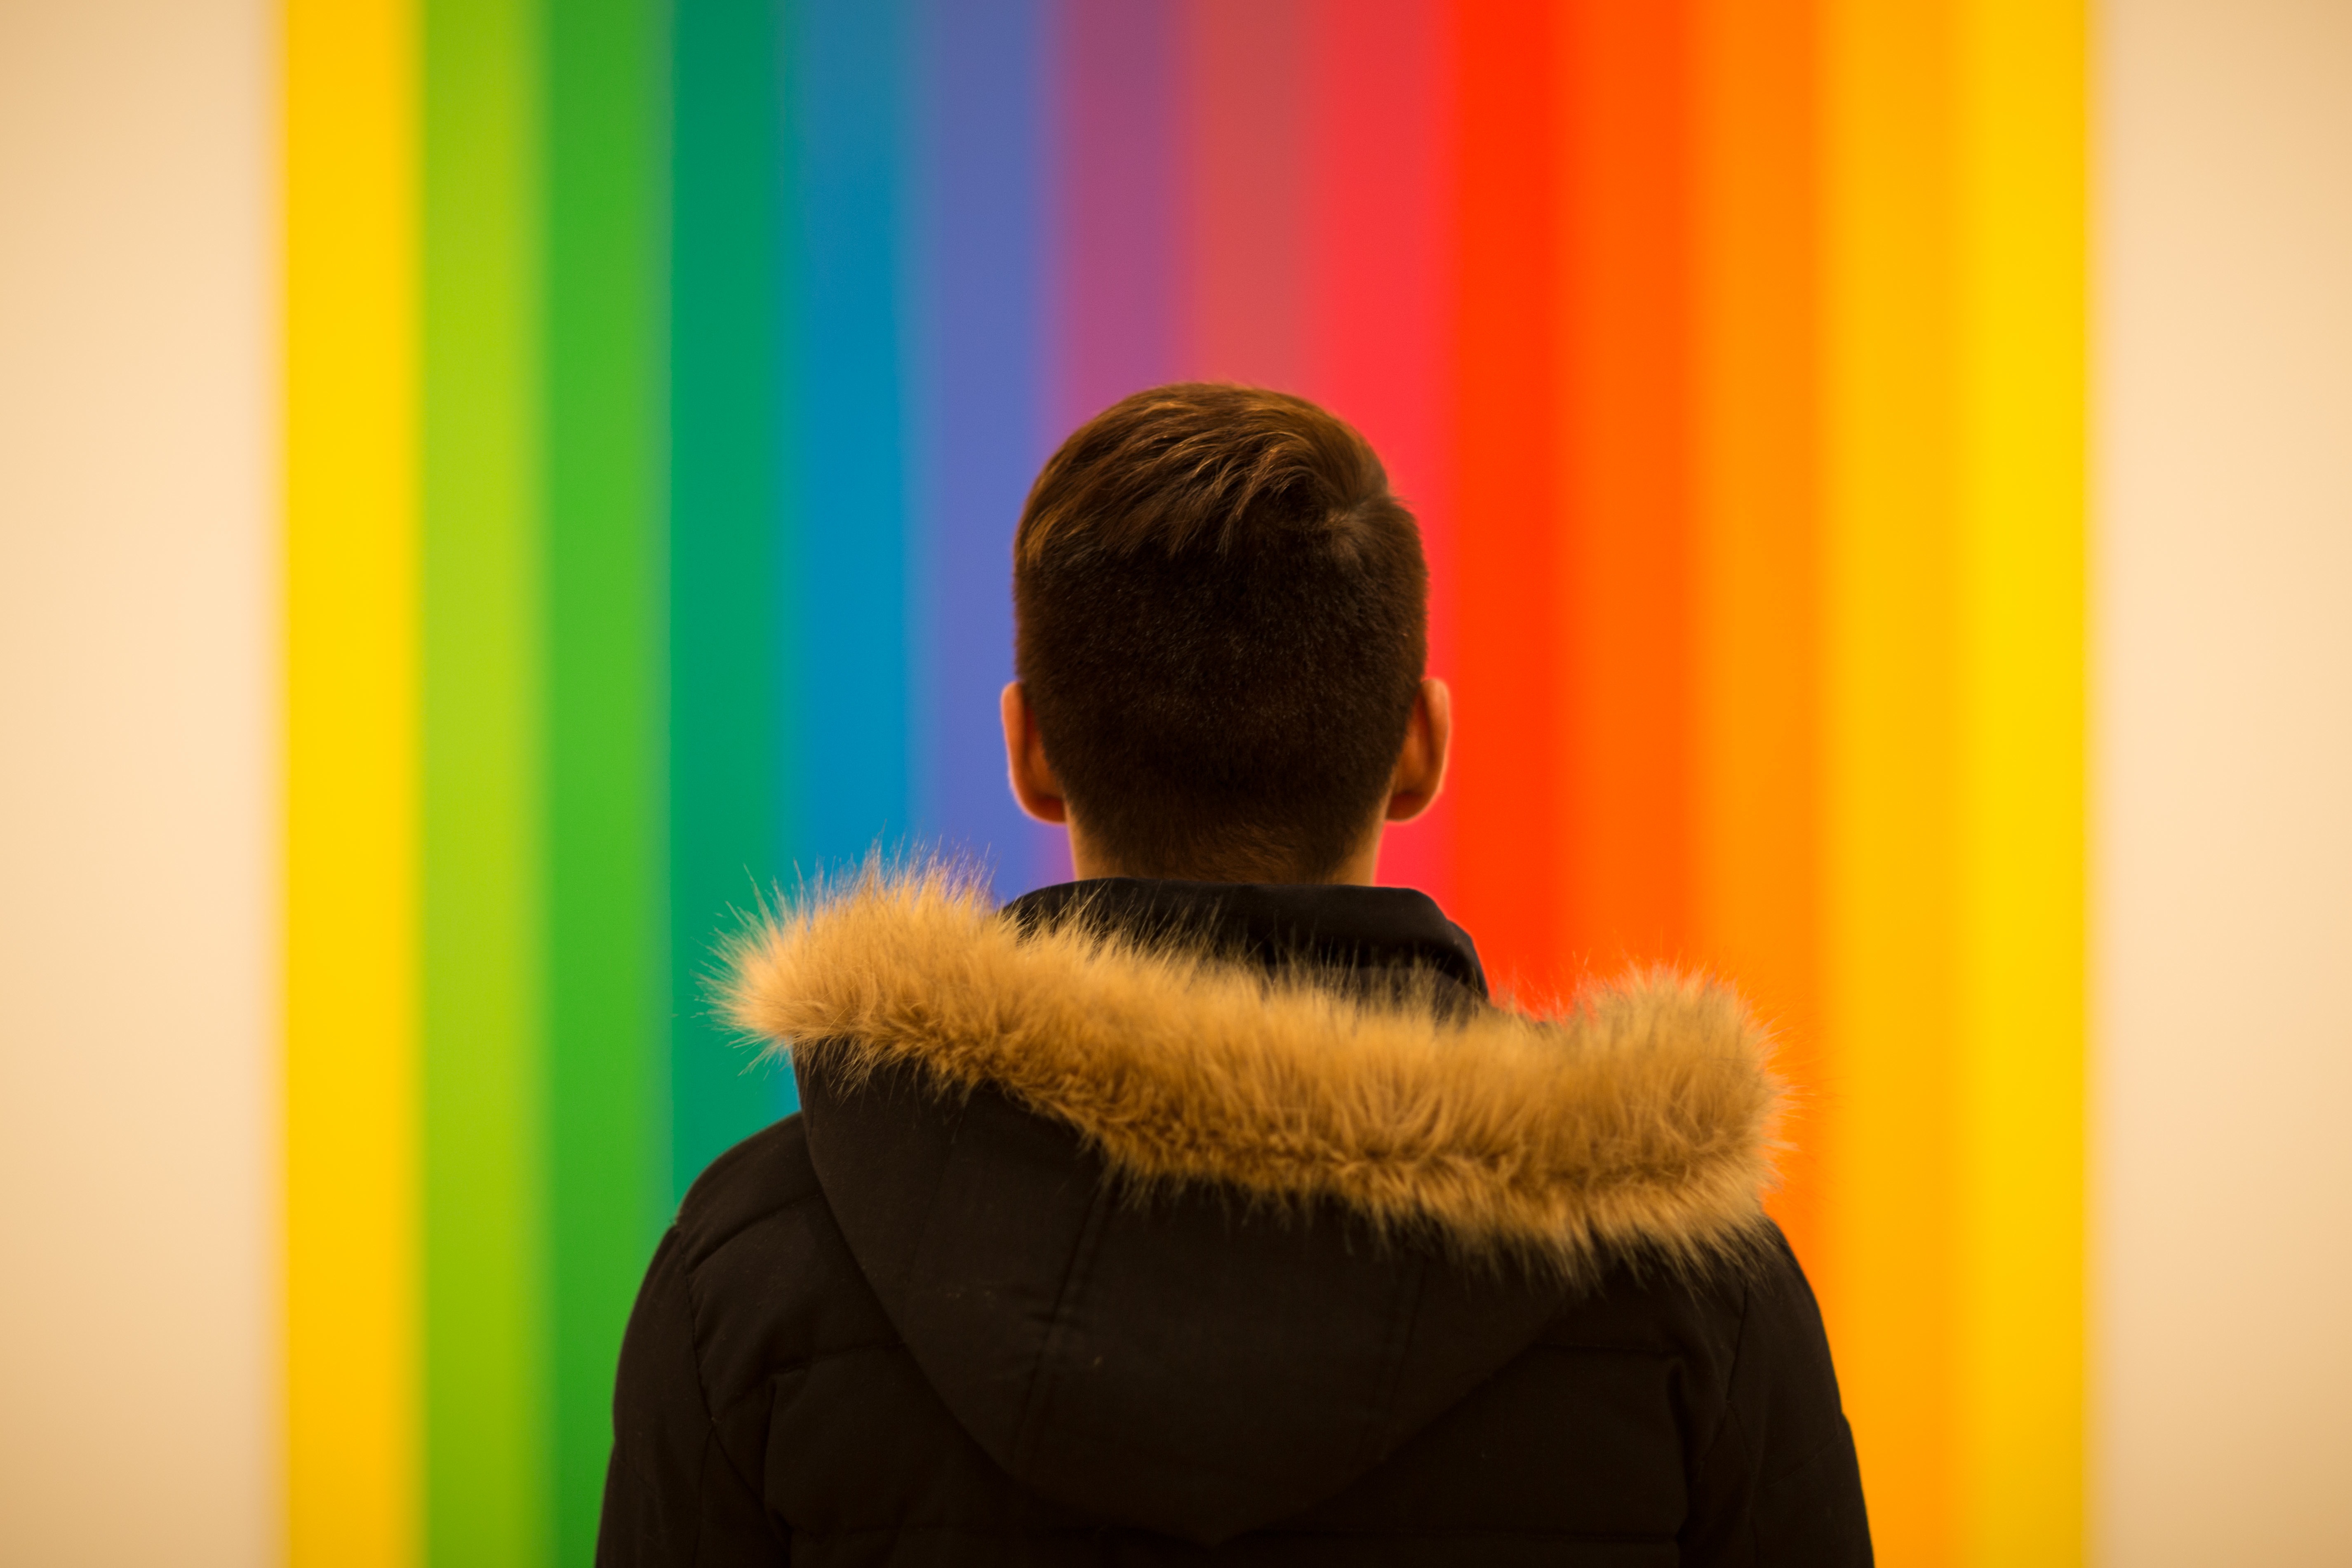
color, yellow, facial hair